Monopod

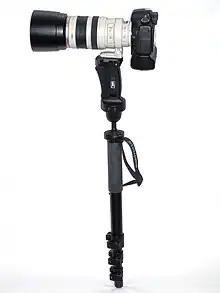
Camera and telephoto lens mounted on monopod

A monopod, also called a unipod, is a single staff or pole used to help support cameras, binoculars, rifles or other precision instruments in the field.